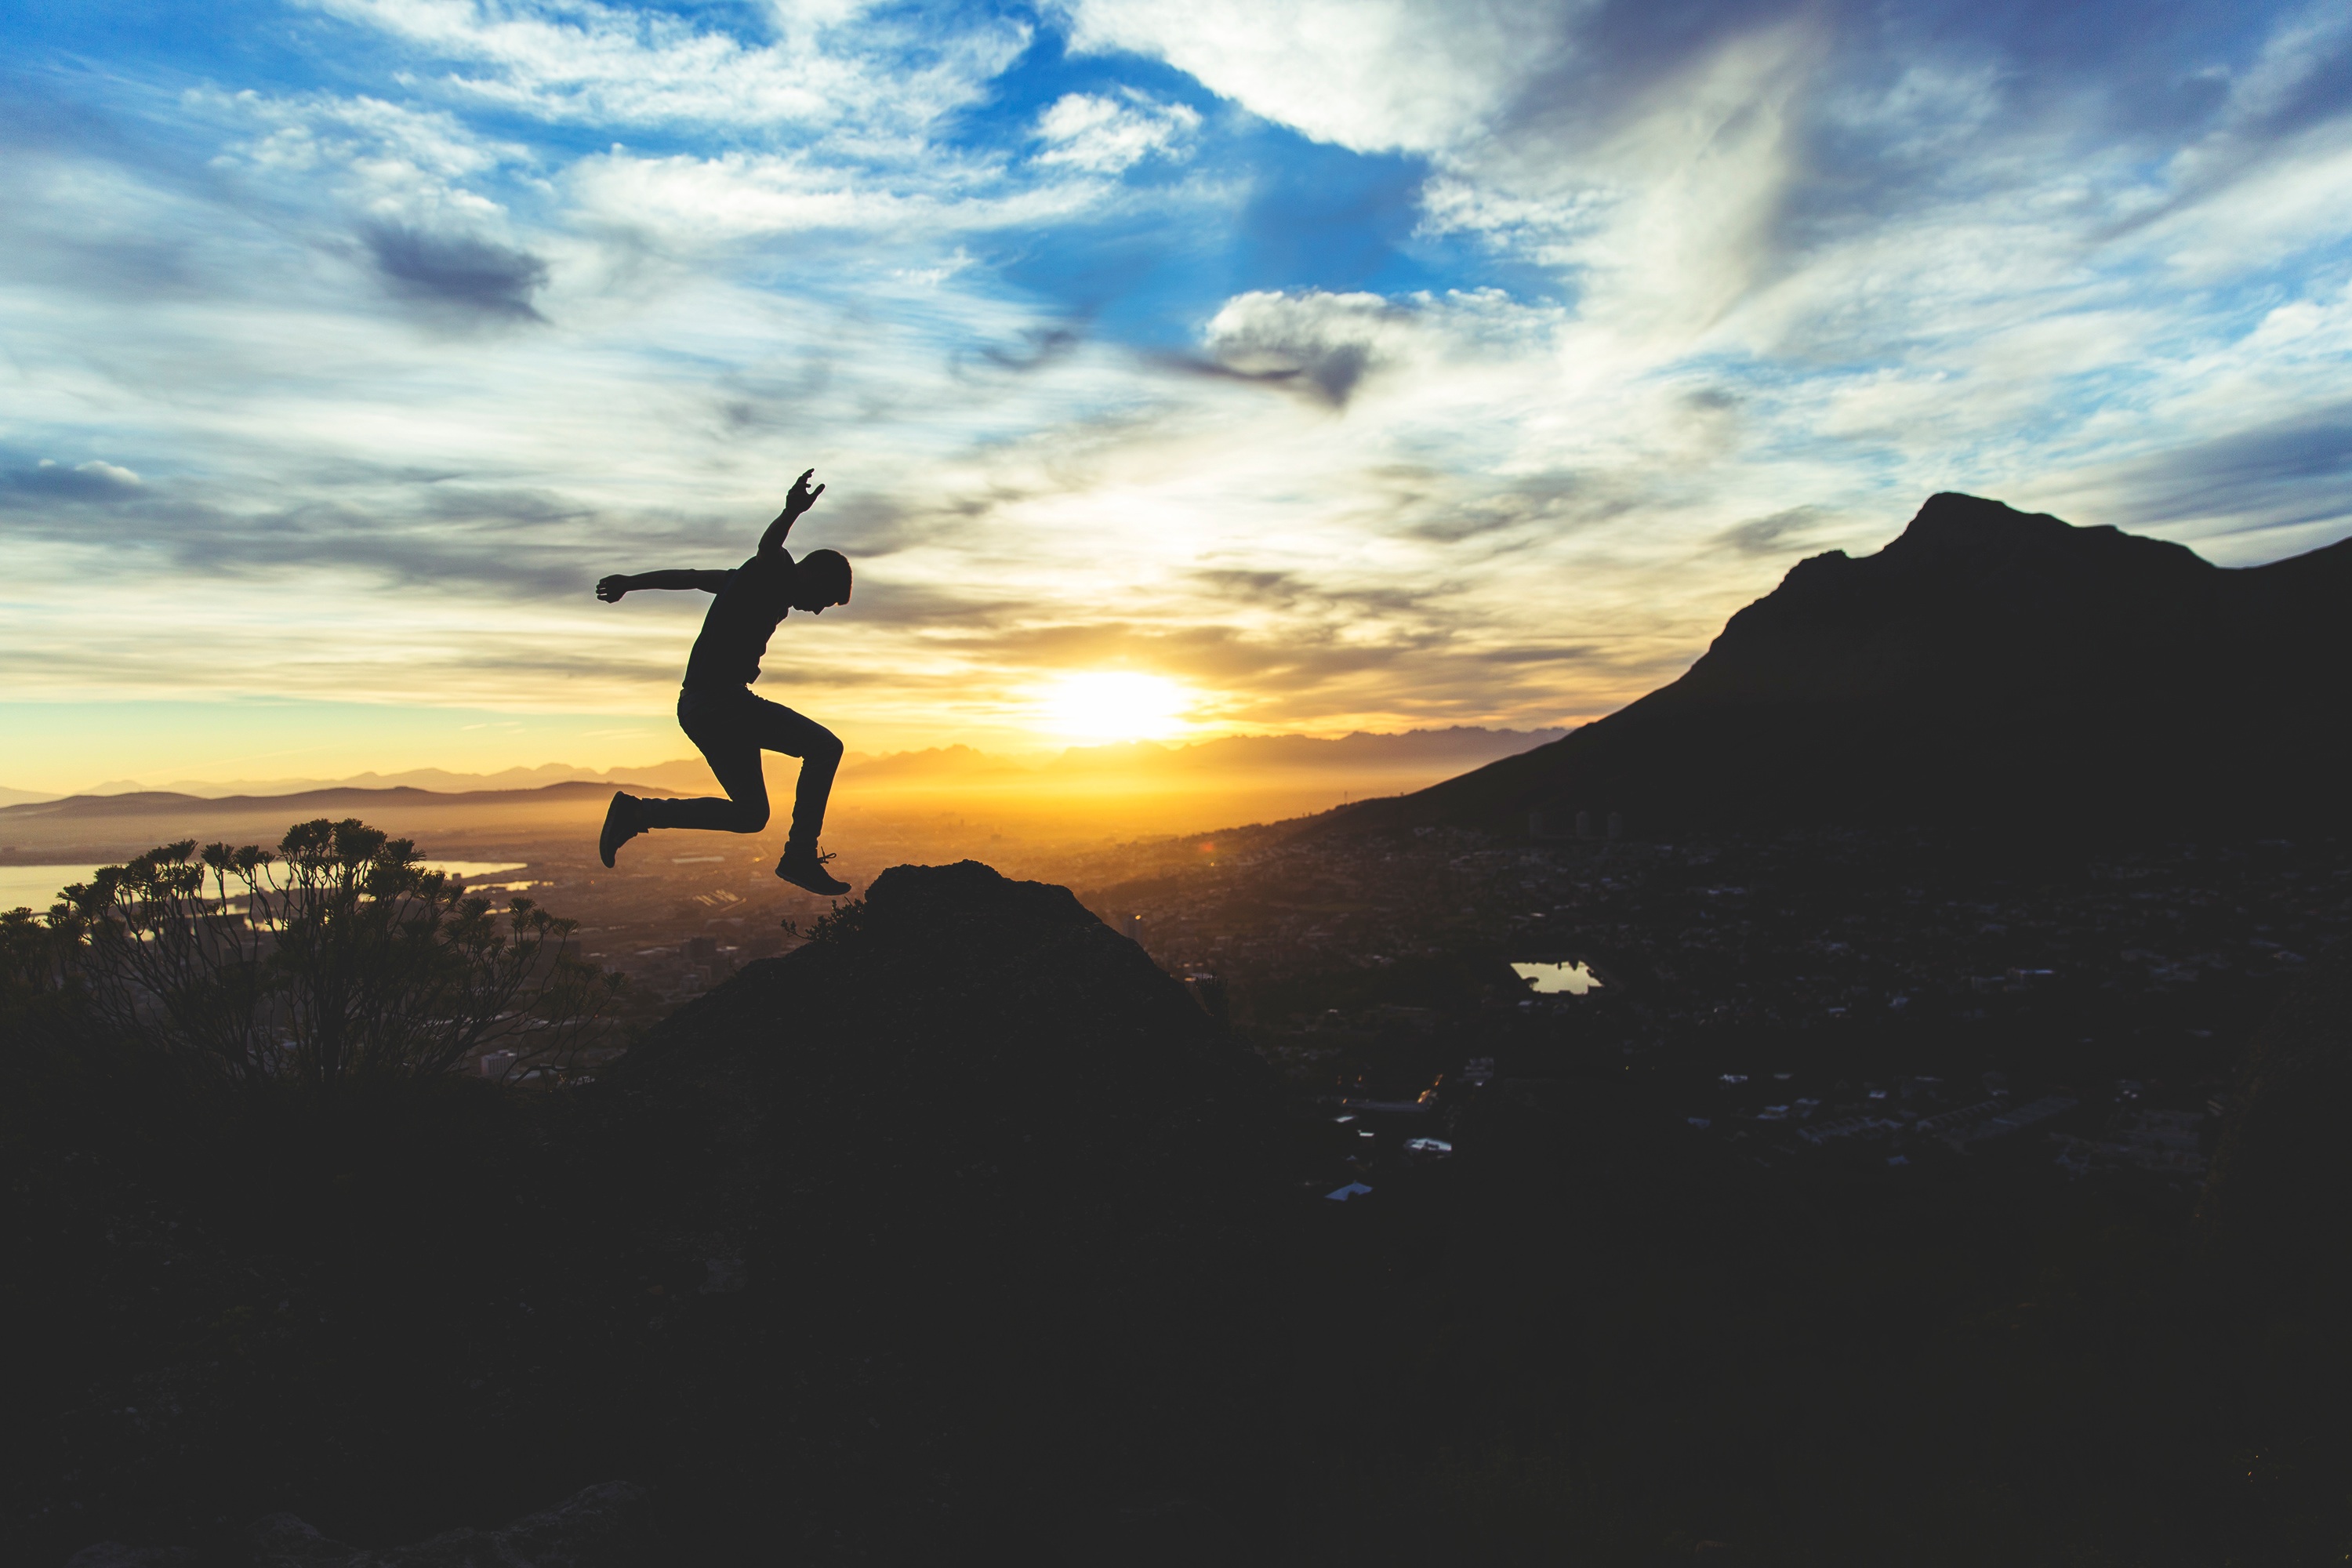
sea, coast, ocean, horizon, silhouette, mountain, cloud, sky, sunrise, sunset, sunlight, morning, wave, dawn, jump, jumping, dusk, evening, mountainous landforms